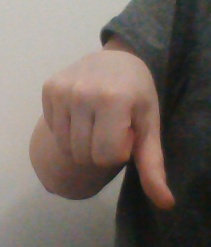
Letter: waw